Hubert Gordon Thompson

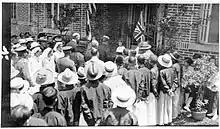
Governor Tang Jiyao arriving at opening of Hui Tien hospital. H. Gordon Thompson's daughter, Greta, aged 4, presenting the key to the hospital.

Thompson eventually bought some land for the hospital outside Yunnan Fu. The new Hui Tien hospital was founded in 1920 and formally opened in 1921 by the Military Governor of Yunnan Tang Jiyao. It is now called the Kunming Children's Hospital.